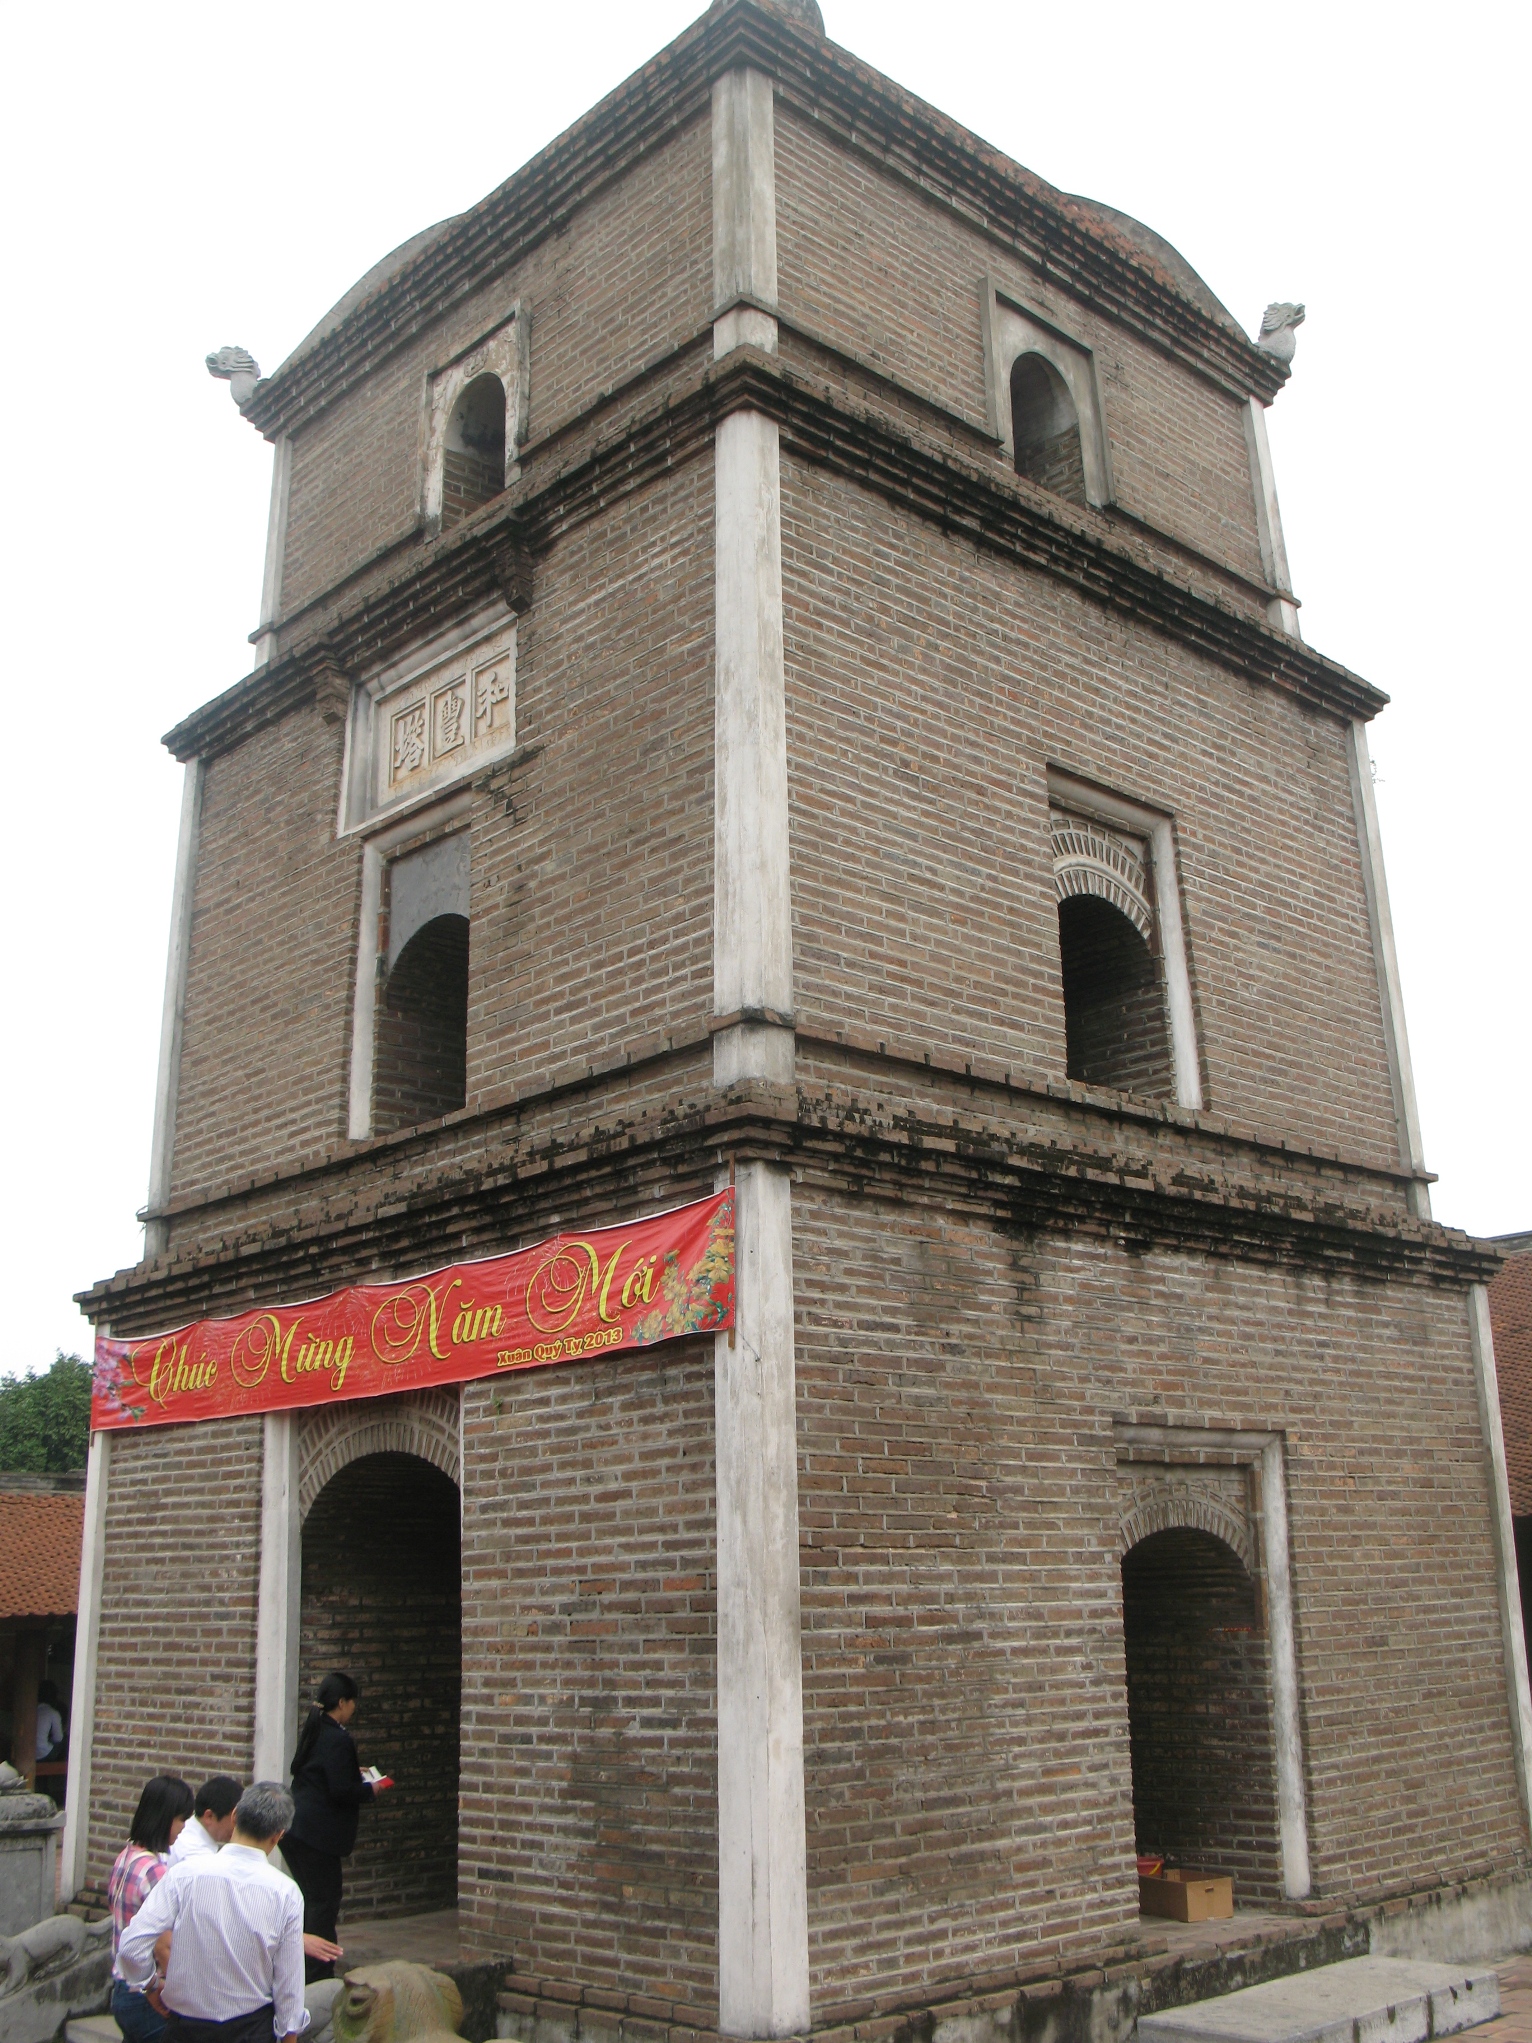
user: text: Băng rôn chúc mừng năm mới trong hình có màu gì?
assistant: text: Màu đỏ

user: text: Tòa tháp chính trong hình có bao nhiêu tầng?
assistant: text: Ba tầng

user: text: Tòa tháp trong hình tên là gì và thuộc ngôi chùa nào?
assistant: text: Tháp Hòa Phong, thuộc chùa Dâu

user: text: Theo thông tin trên băng rôn, sự kiện văn hóa nào đang được tổ chức hoặc chuẩn bị tại địa điểm này?
assistant: text: Tết Nguyên Đán hoặc Lễ mừng năm mới truyền thống